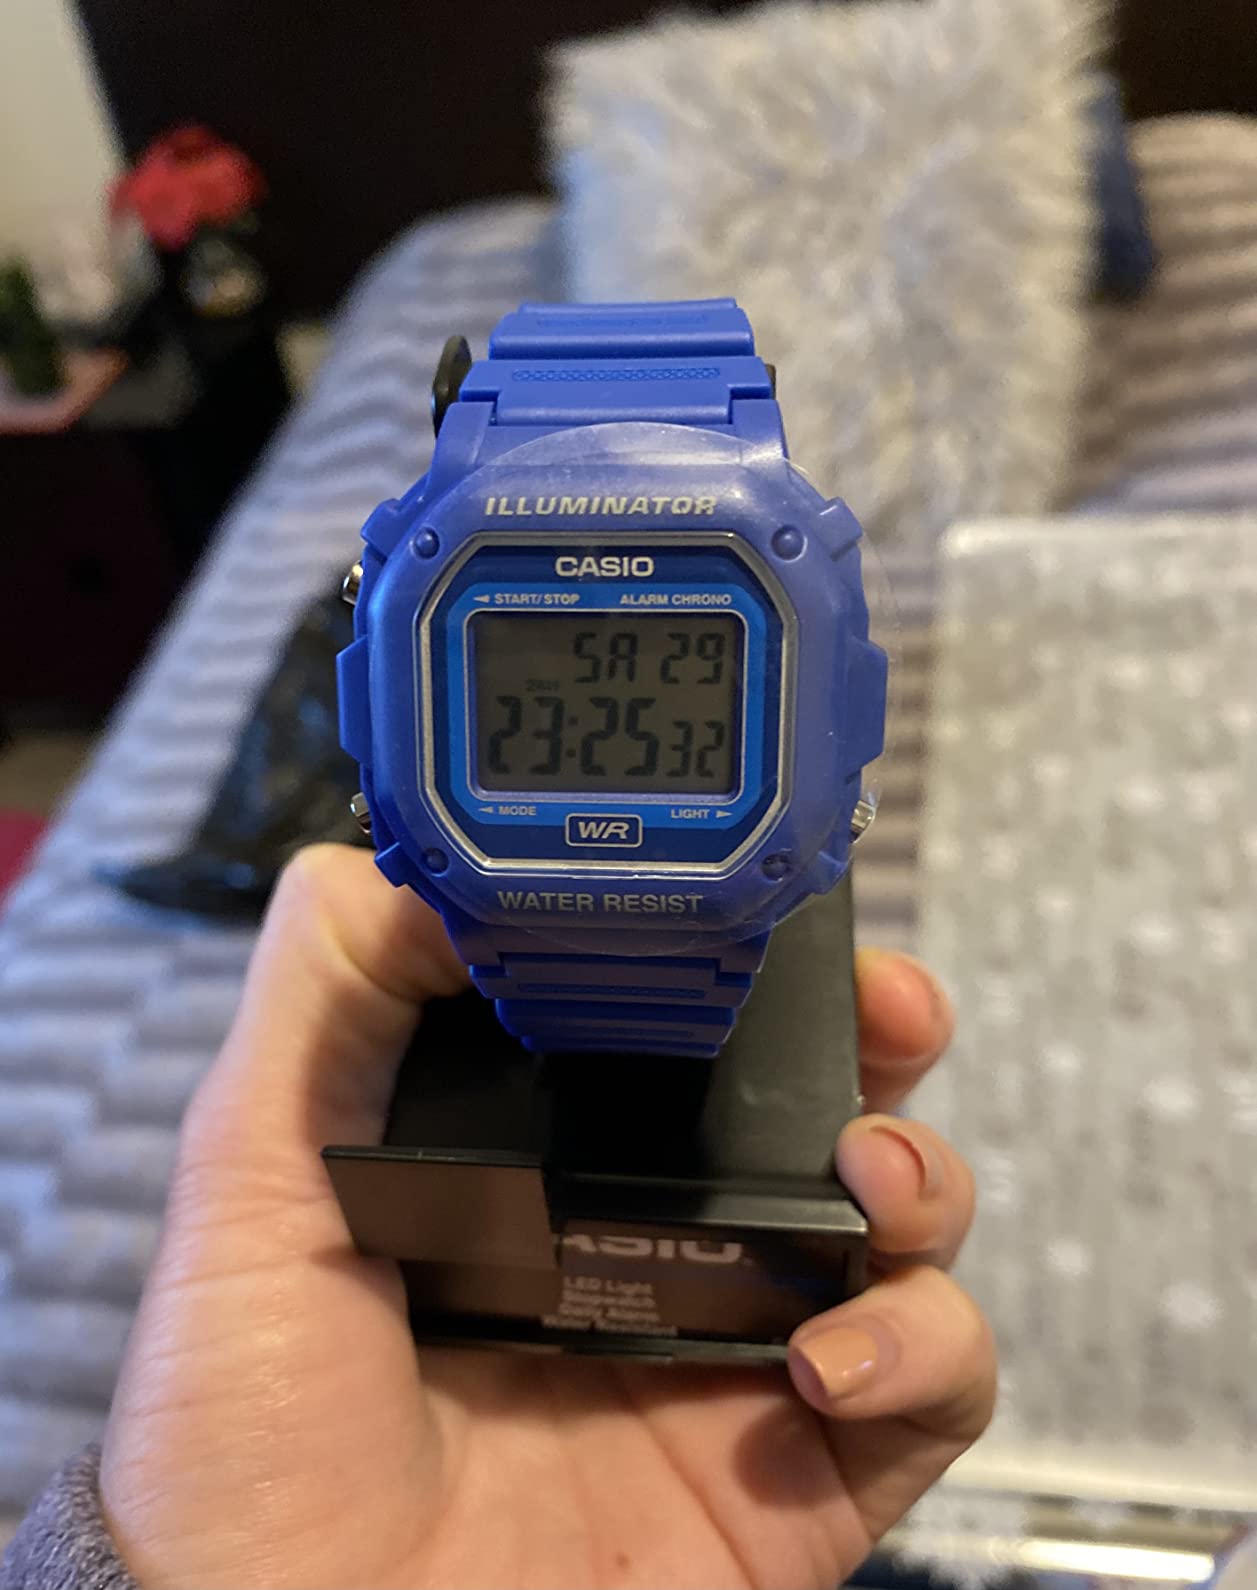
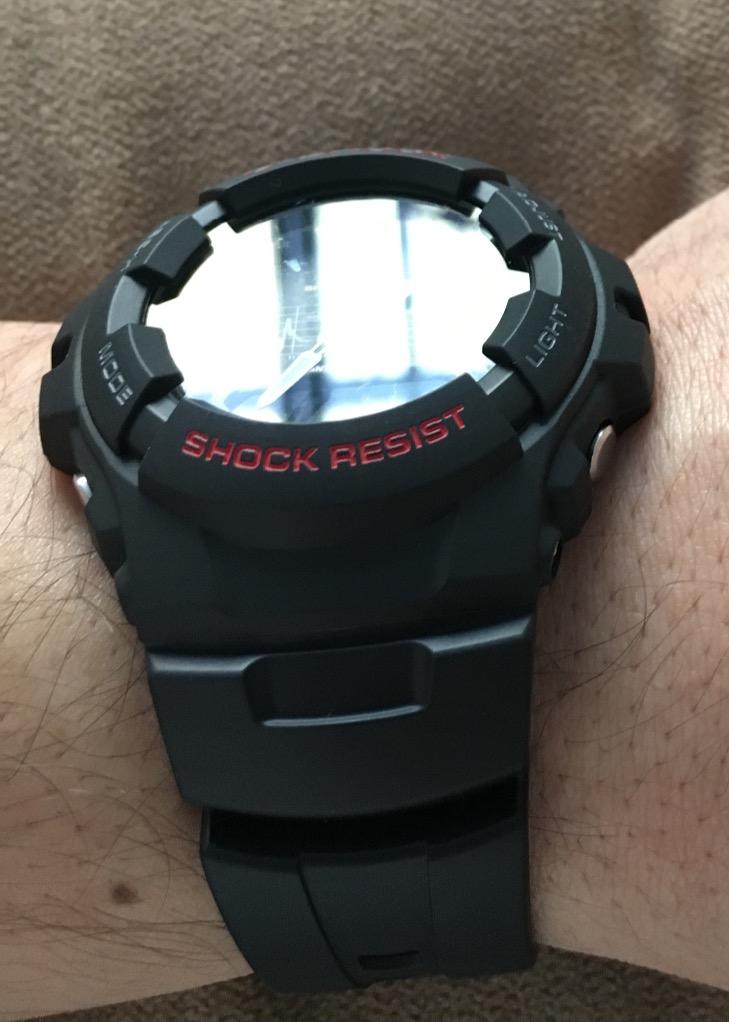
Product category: accessories_watch
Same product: no